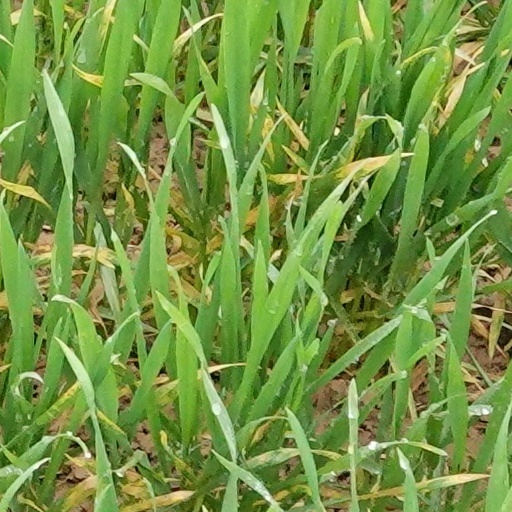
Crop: wheat